Lac du Lauvitel

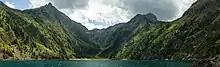
A view of the lake from the north-eastern shore.

The surface of the lake varies from approximately 25 to 35 hectares and its depth reaches 65 m. The natural water-retaining dam appeared approximately 4000 years ago, when a rockslide added material on top of a pre-existing glacial moraine.